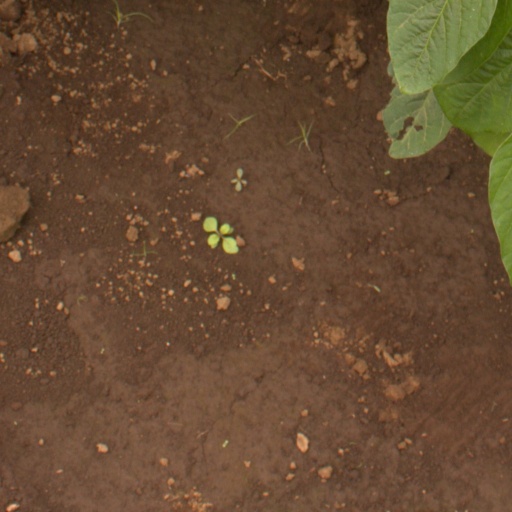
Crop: soybean